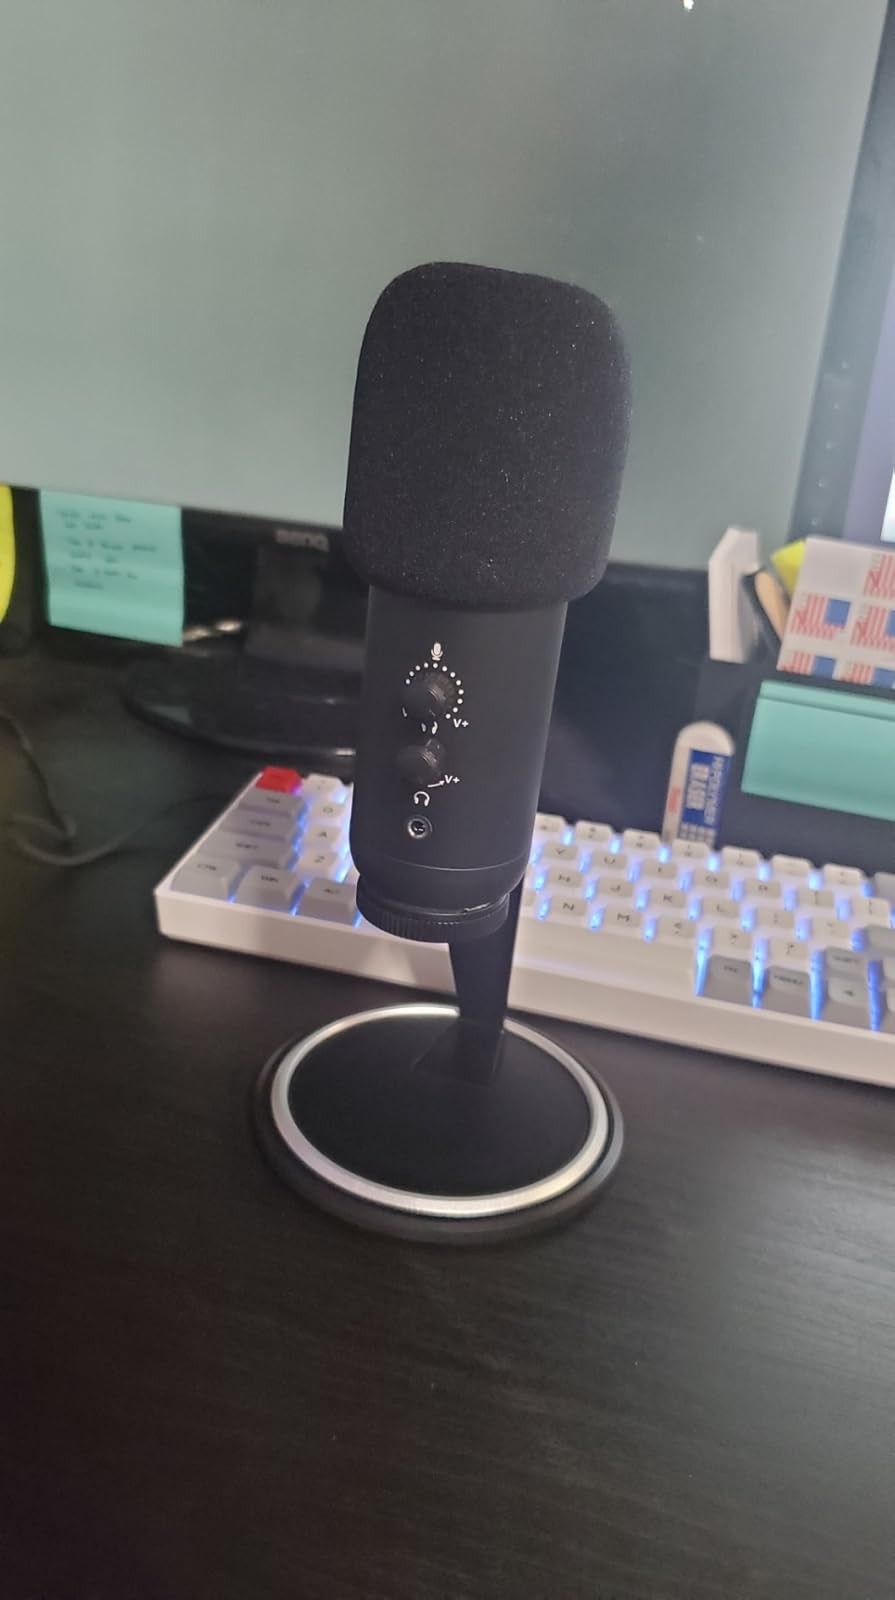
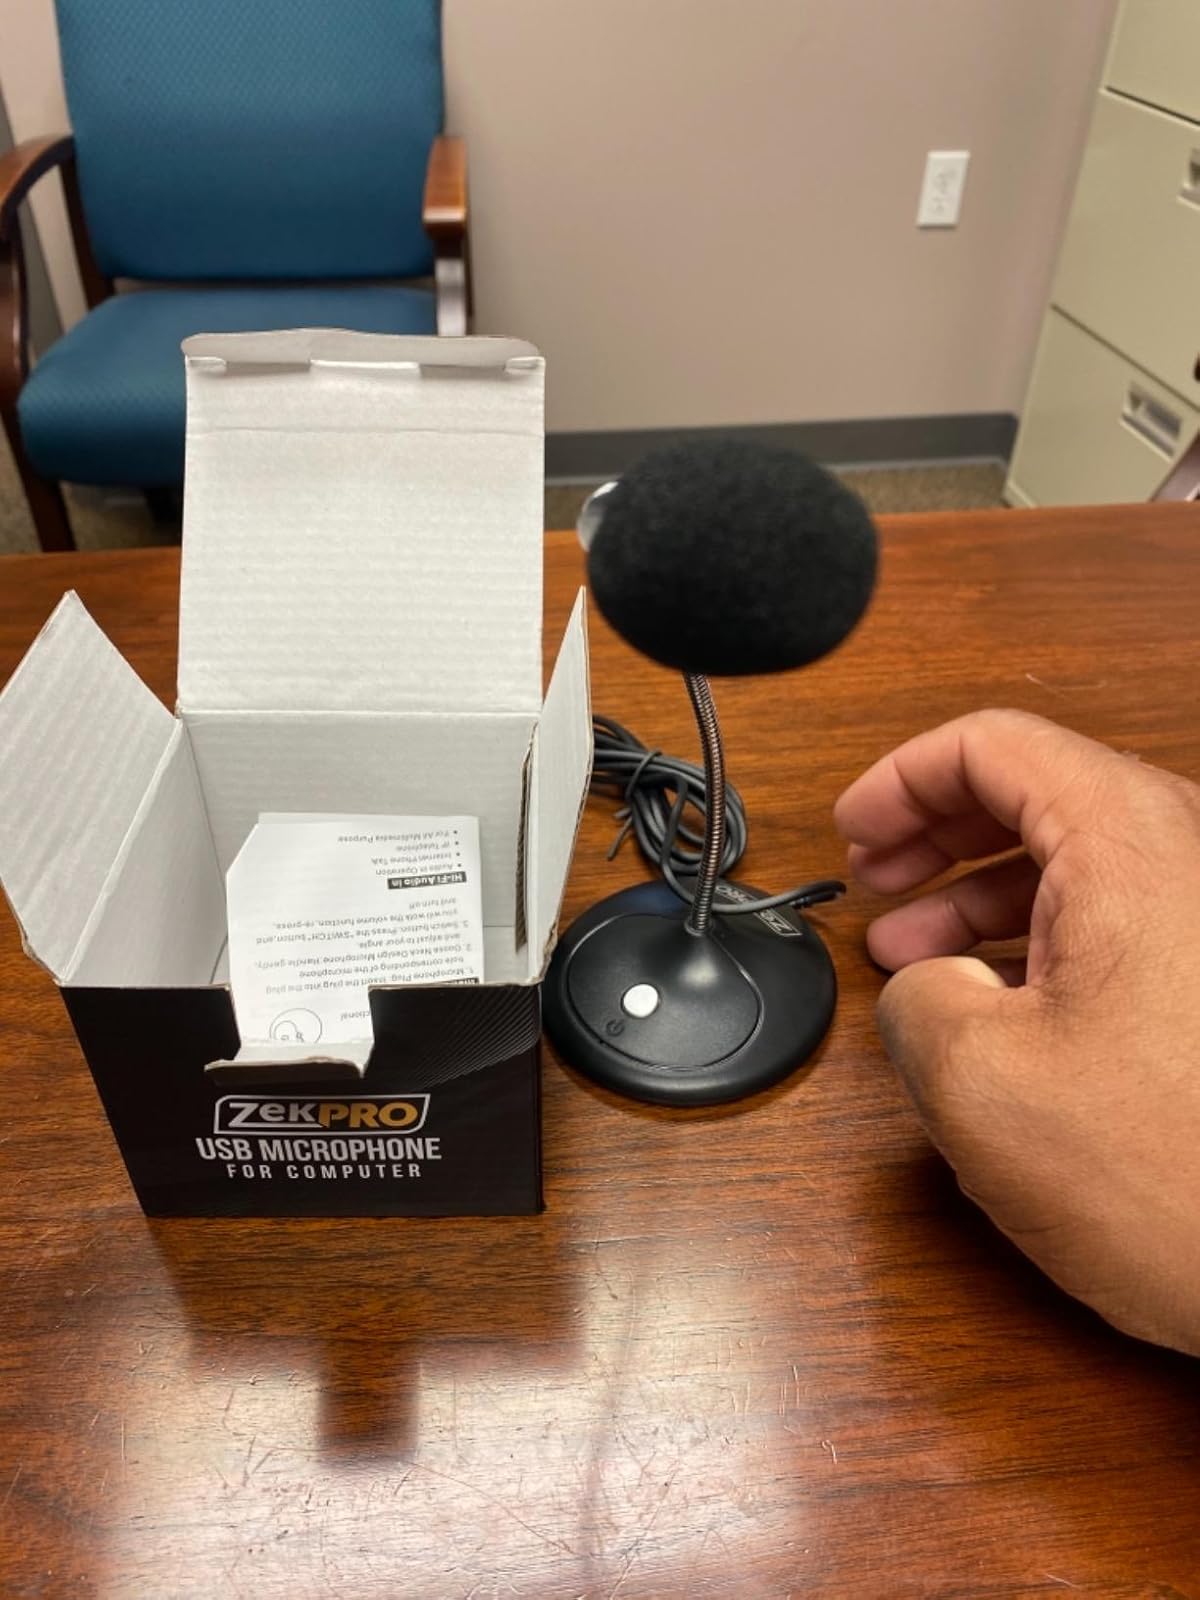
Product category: microphone
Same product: no